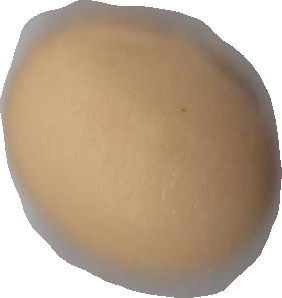
Variety: Grobogan